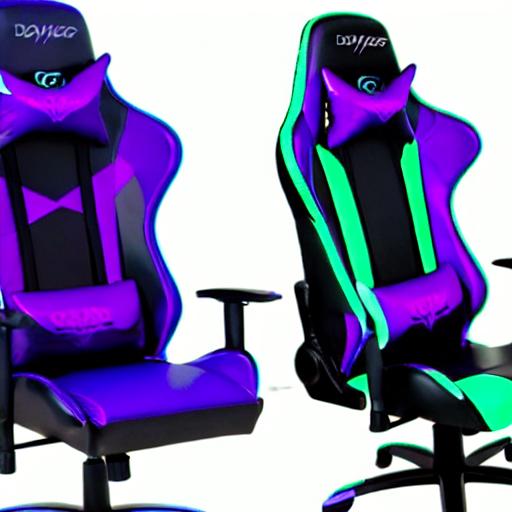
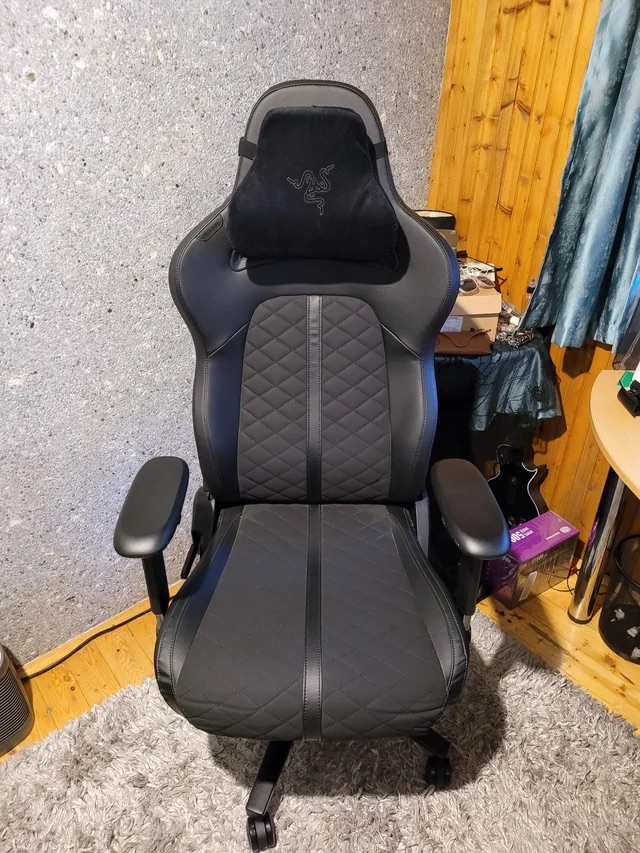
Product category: items_chair
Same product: no